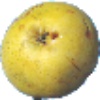
Label: pear_monster